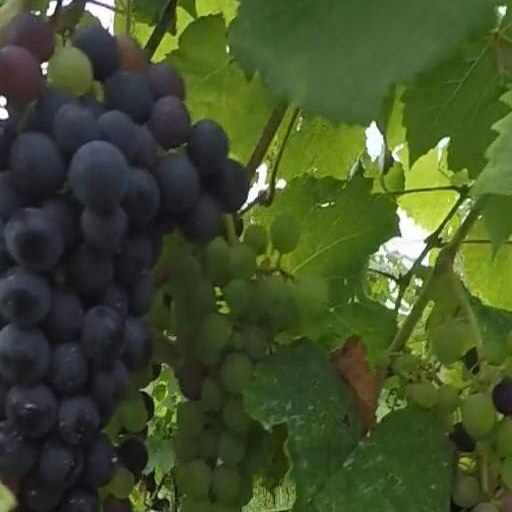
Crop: grape